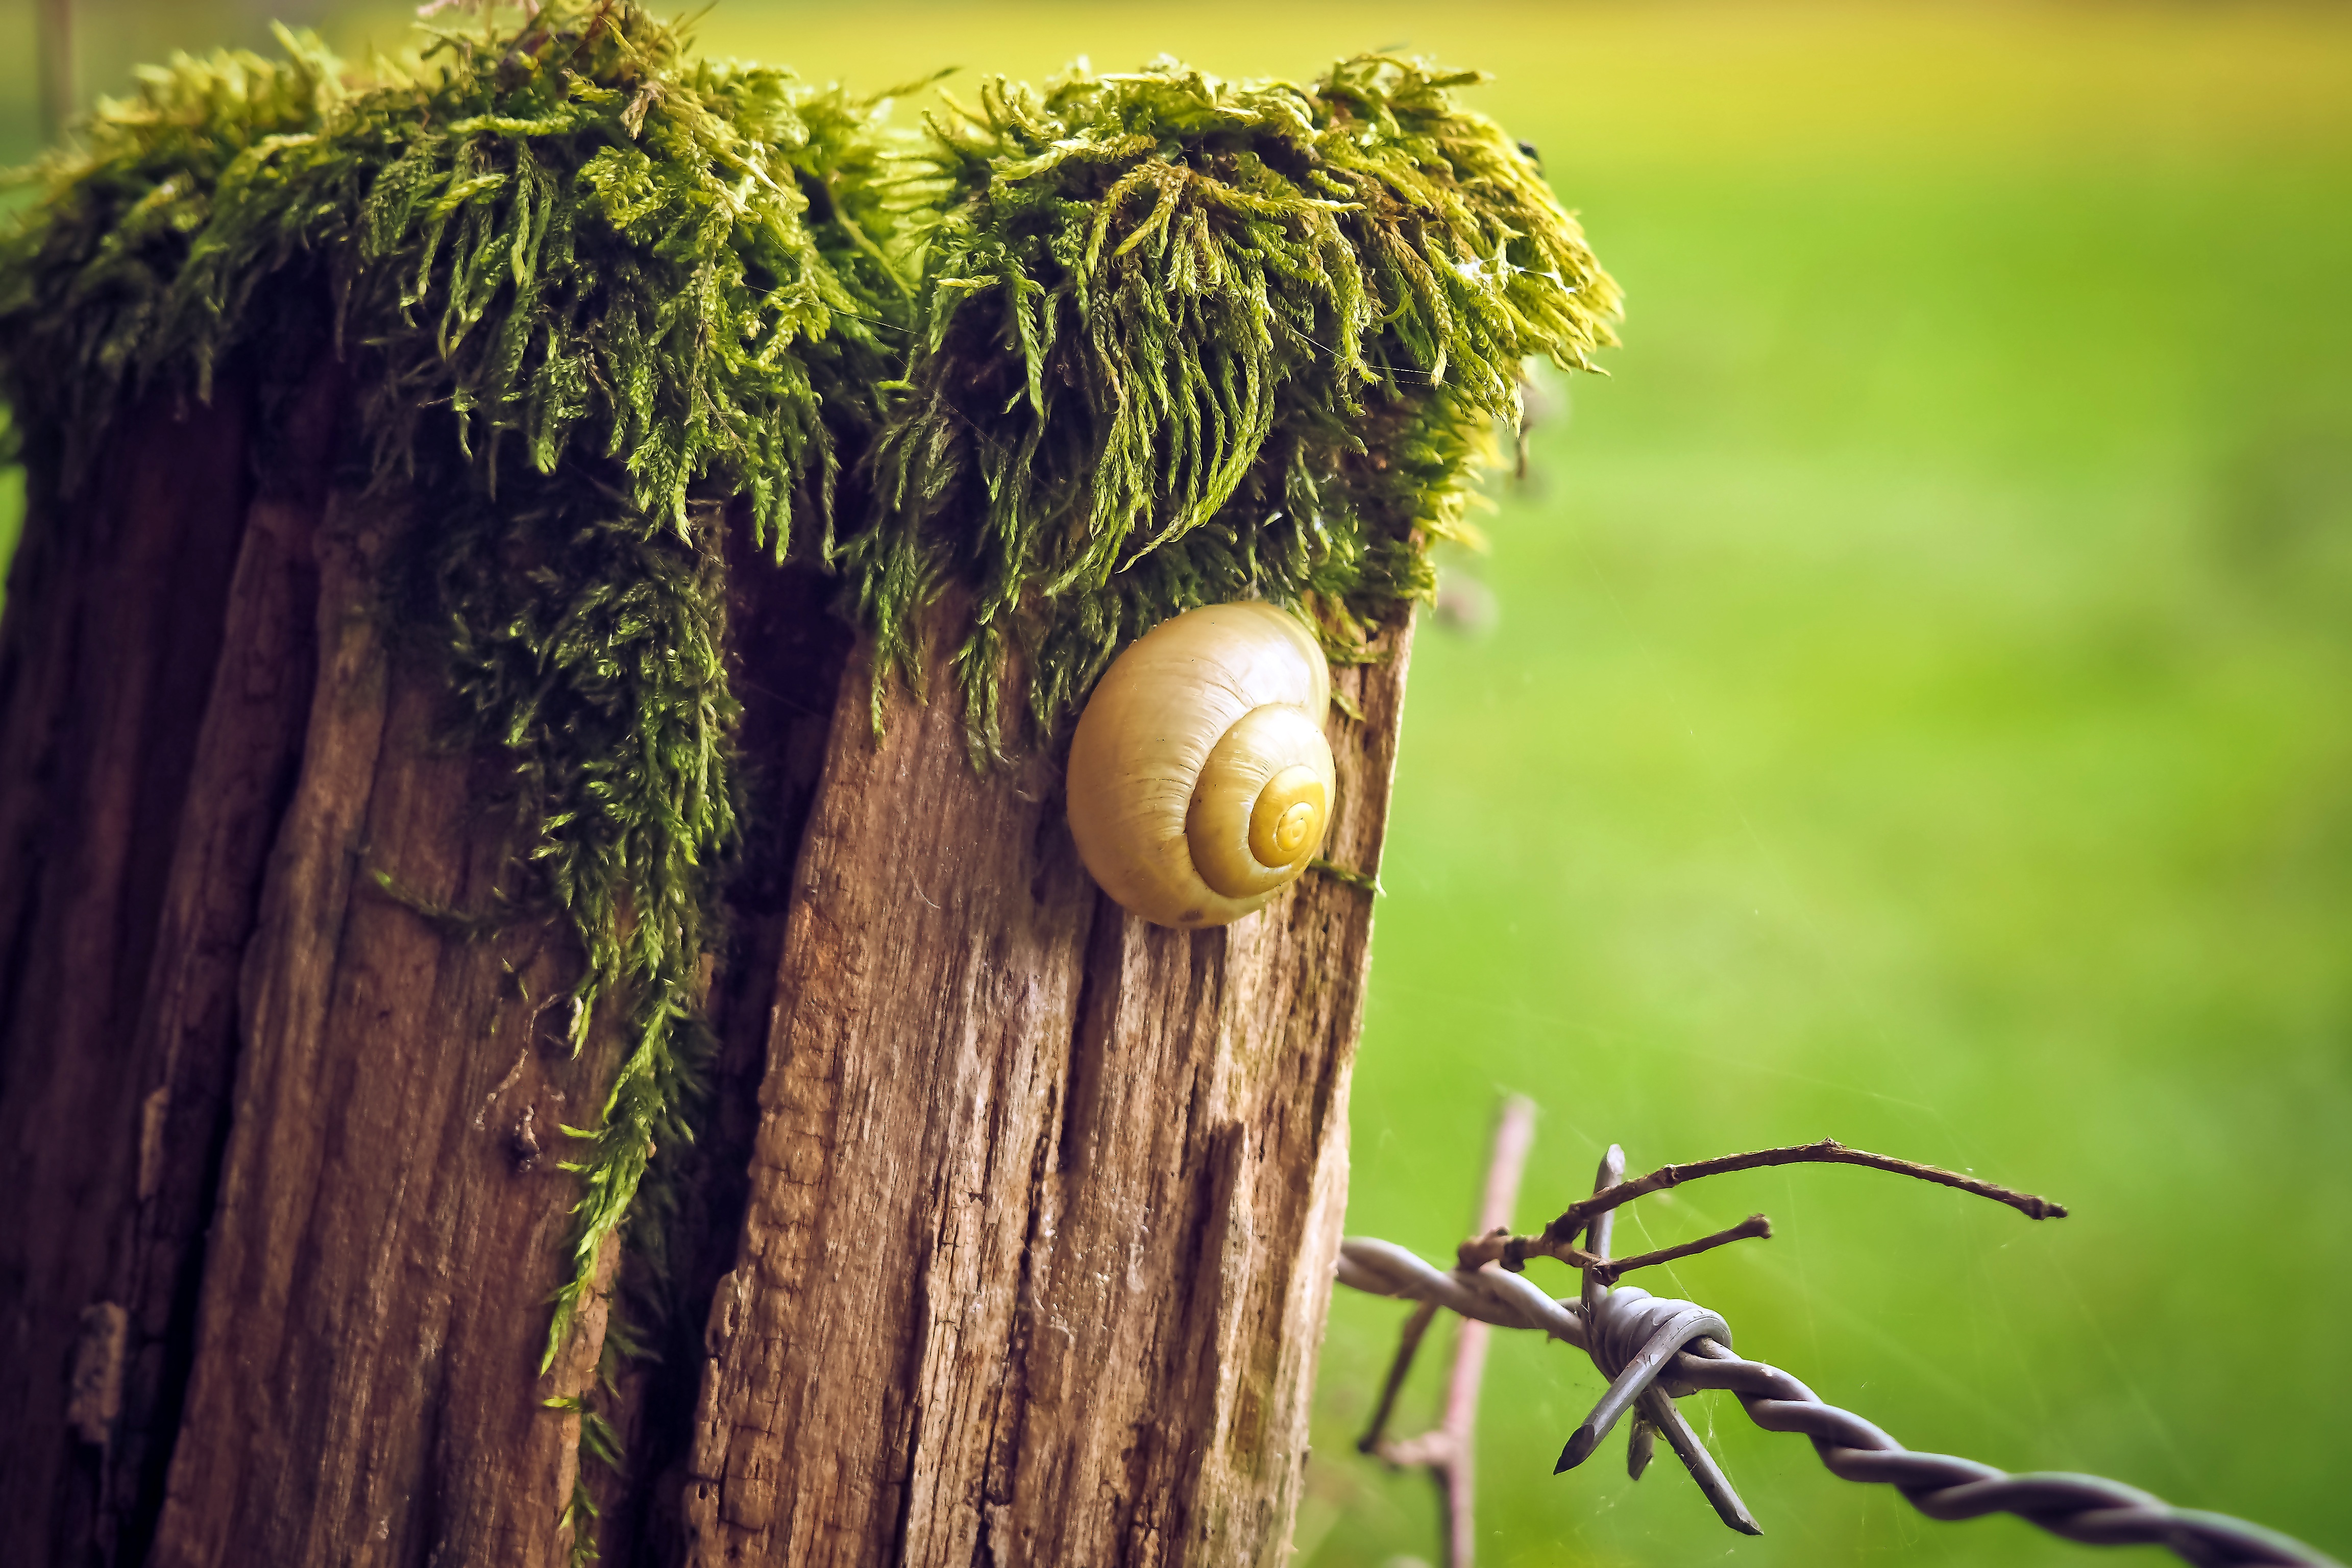
landscape, tree, nature, grass, branch, fence, barbed wire, post, structure, plant, wood, meadow, sunlight, leaf, flower, trunk, old, rustic, moss, wire, wildlife, pile, green, pasture, autumn, metal, botany, agriculture, close, wood pile, flora, fauna, weathered, close up, wooden structure, snail, idyll, macro photography, snail shell, demarcation, wood grain, fence post, wooden posts, grass family, plant stem, woody plant